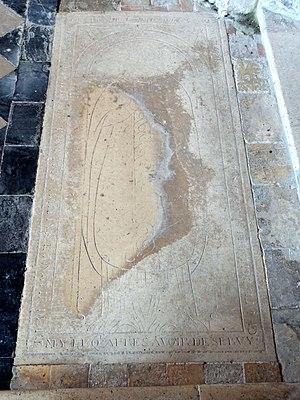
Mobilier de l'église - voir titre.
L'église Saint-Denis est une église catholique paroissiale située à Remy, dans l'Oise, en France. C'est un vaste édifice de style gothique flamboyant et Renaissance, qui se substitue à un édifice plus ancien du début du XIIIᵉ siècle, dont certains éléments subsistent, notamment les murs d'extrémité de l'ancien transept. Assez marquant pour le paysage est le clocher-porche du XVIᵉ siècle haut de 35 m, dont les principaux éléments stylistiques, réseaux des baies de l'étage de beffroi, balustrade et flèche, sont des aménagements des années 1861 / 1873. Il y a, surtout à l'extérieur, une nette séparation entre nef des fidèles et chœur liturgique. Les murs gouttereaux des bas-côtés, un peu rustiques et de faible hauteur, sont en fort contraste avec l'élégance et la hauteur des parties orientales, et le raffinement de son décor Renaissance. À l'intérieur, le style flamboyant prévaut, et les différences entre nef et chœur sont moindres. Ils sont surtout de la même hauteur et de la même largeur. Cependant, les voûtes de la nef et de son bas-côté sud datent seulement du XIXᵉ siècle, et sont dénuées d'intérêt artistique.